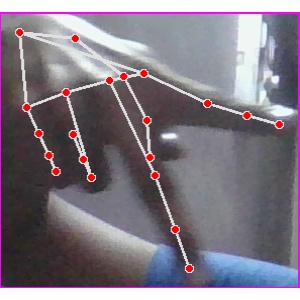
अक्षर: प